Question: What color is the blanket on the right of the picture?
Tambaya: Wana launi ne bargon dake hannun dama na hotan?
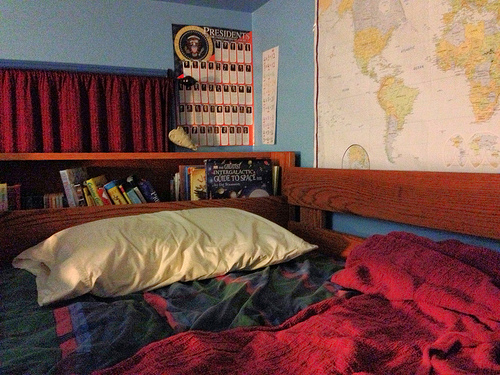
Answer: Red.
Amsa: Ja.